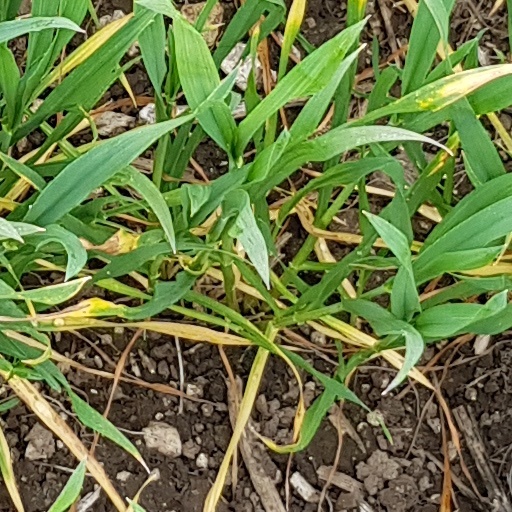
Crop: wheat